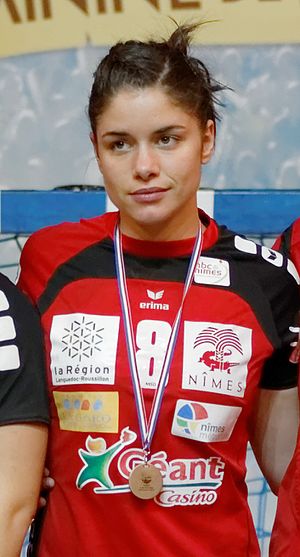
Chloé Bulleux
Bulleux i 2013
Chloé Bulleux er en fransk håndboldspiller som spiller for Siófok KC i Ungarn og det franske landshold.